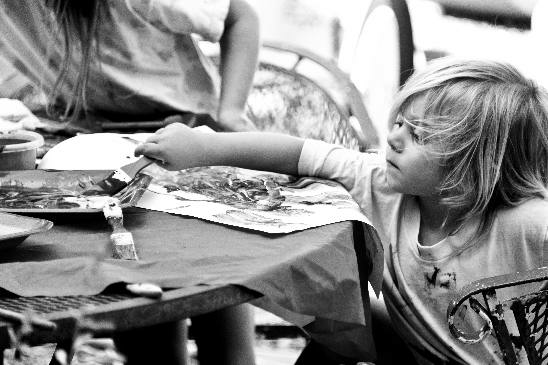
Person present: Yes